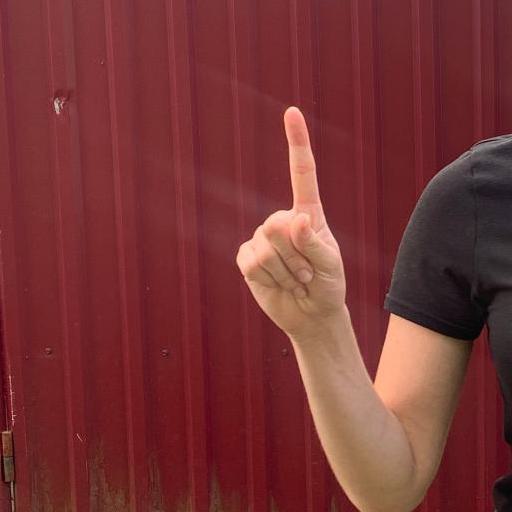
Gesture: one